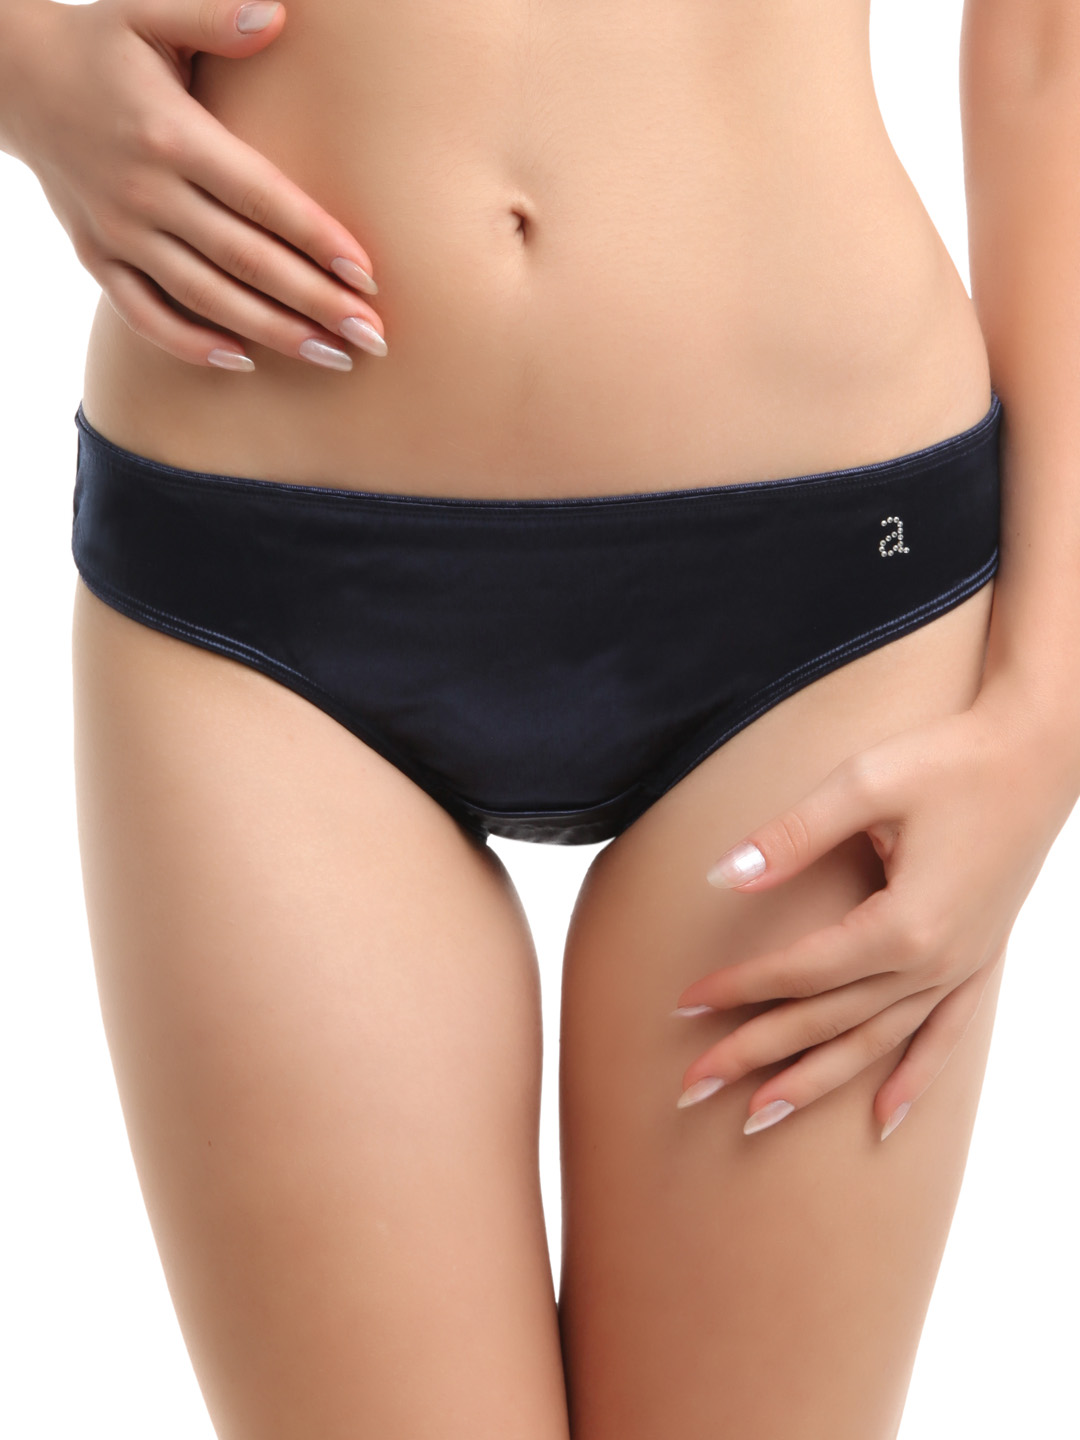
Amante Women Navy Briefs PGDI03
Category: Apparel / Innerwear / Briefs
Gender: Women
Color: Navy Blue
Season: Winter 2015
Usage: Casual